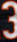
Number: 3